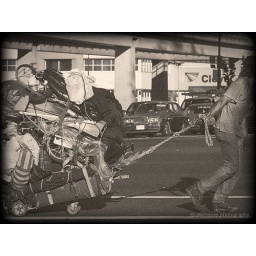
Life Traveller 03 / Taken while in the car waiting for a green light / Vancouver / September 2006